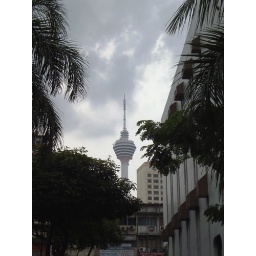
KL tower in the distance. The fifth tallest building in the world.